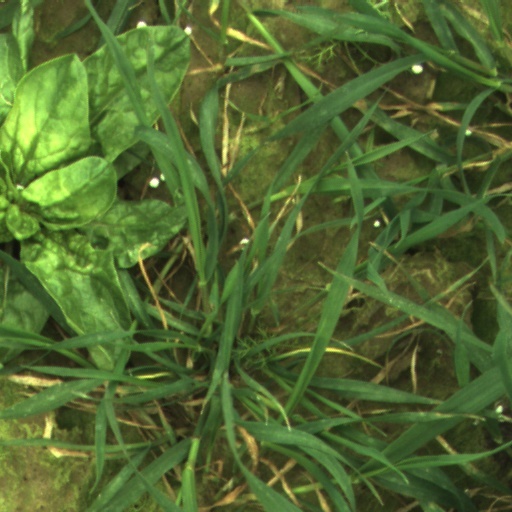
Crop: wheat